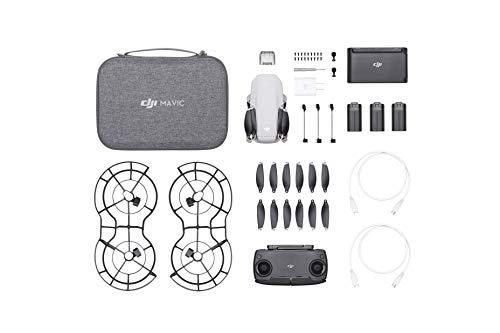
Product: DJI Mavic Mini Combo - Drone FlyCam Quadcopter with 2.7K Camera 3-Axis Gimbal GPS 30min Flight Time
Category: Toys & Games | Hobbies | Remote & App Controlled Vehicles & Parts | Remote & App Controlled Vehicles | Quadcopters & Multirotors
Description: Mavic Mini supports 12MP aerial photos and 2.
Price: $399.00 $ 399 . 00